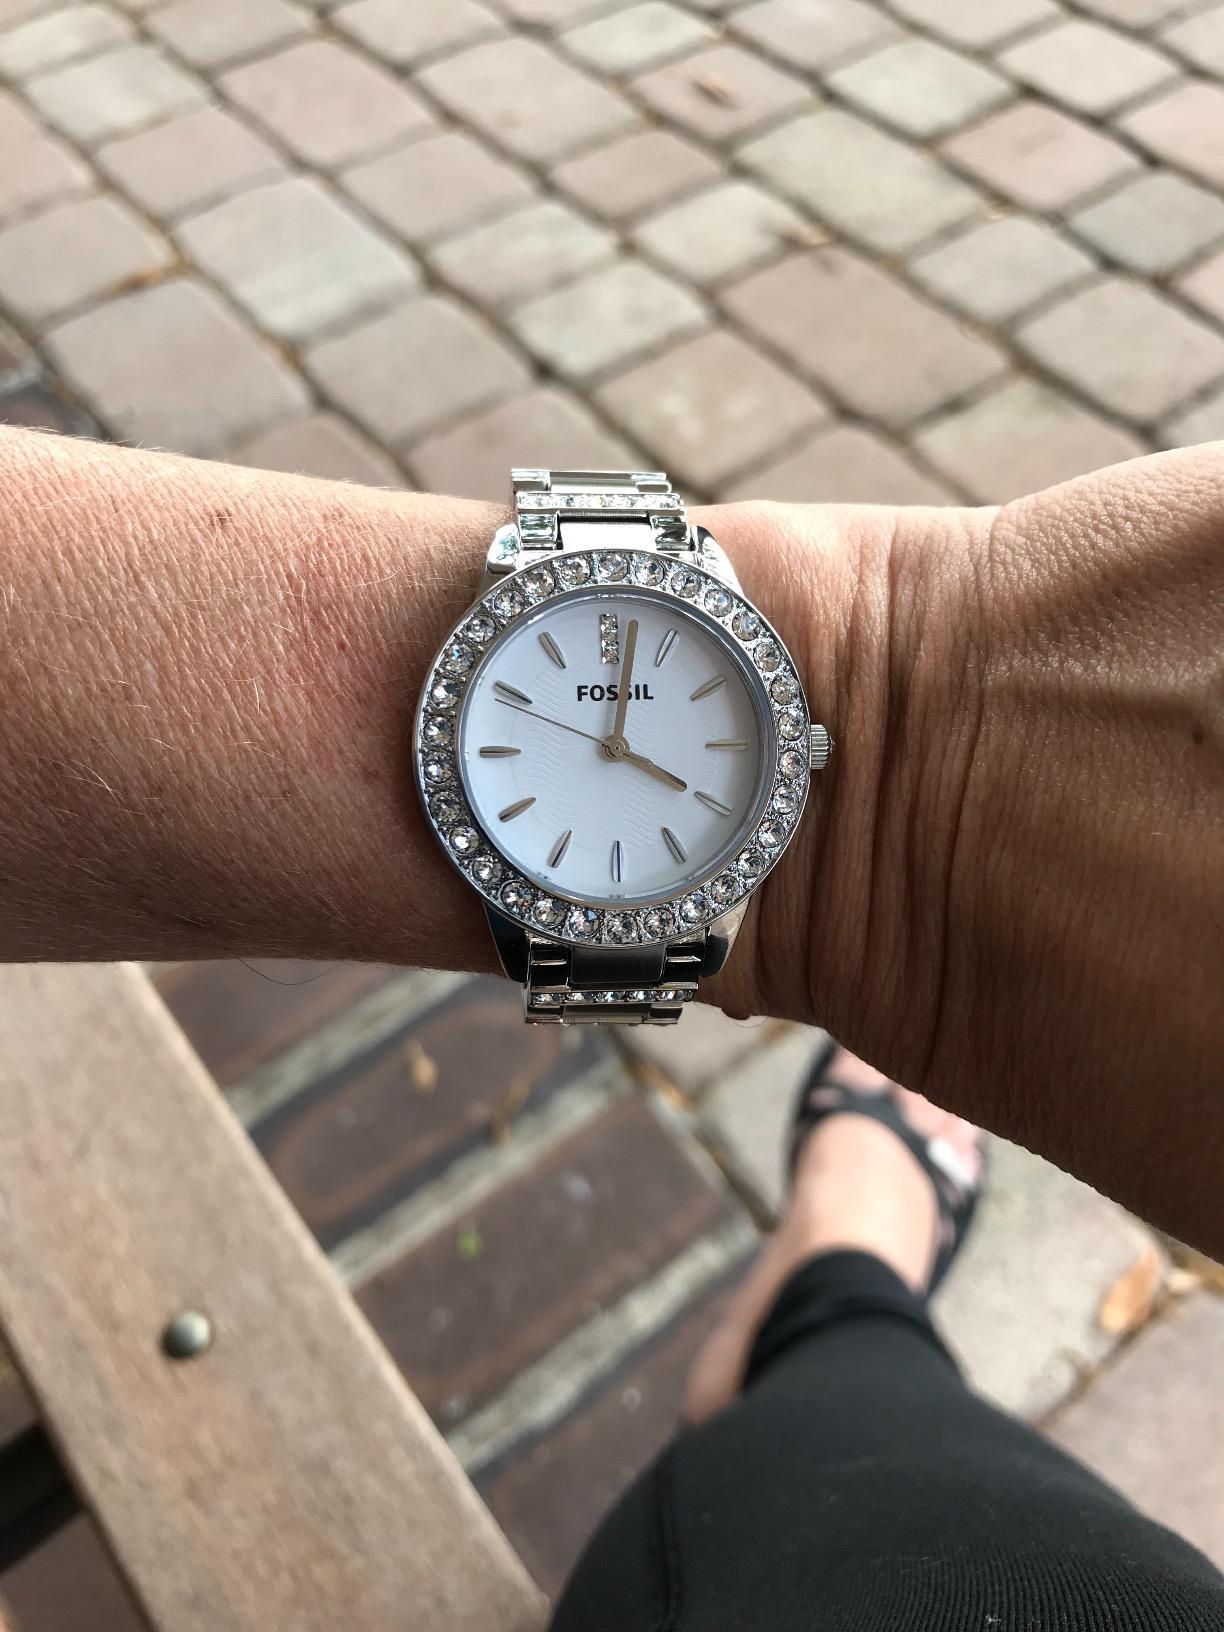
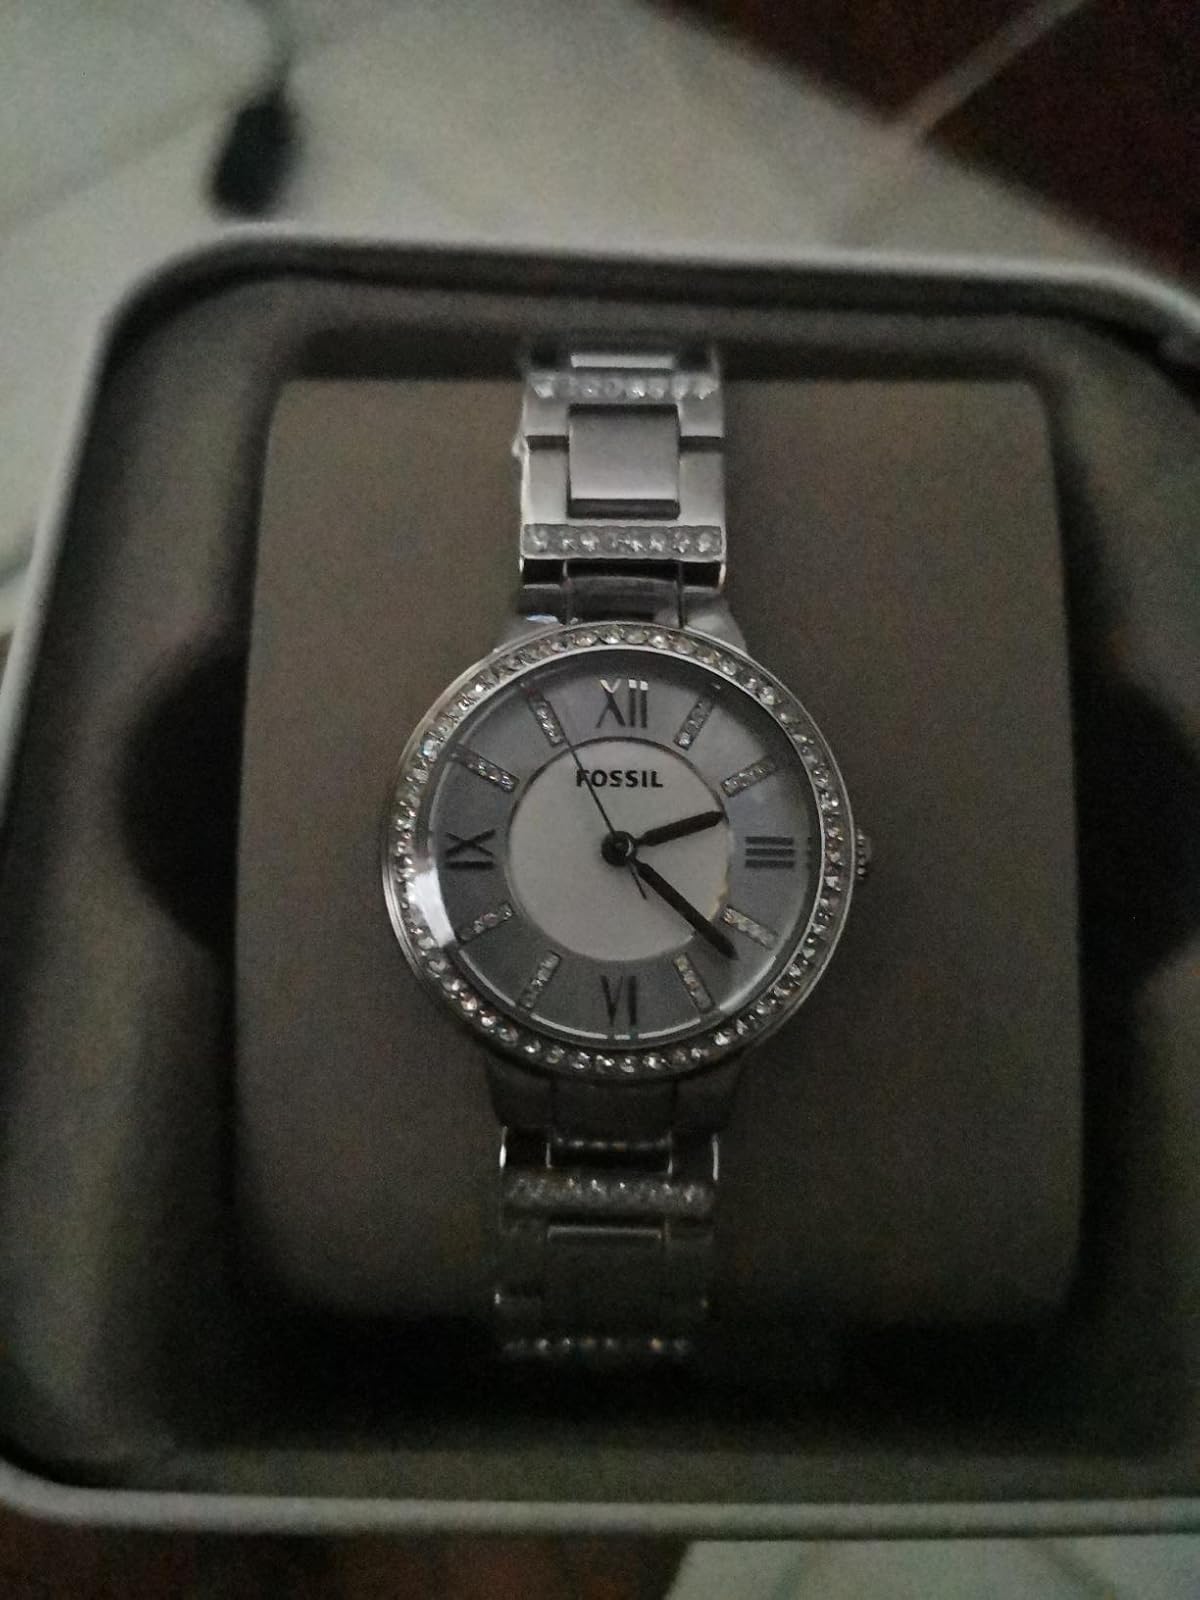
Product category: accessories_watch
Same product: no